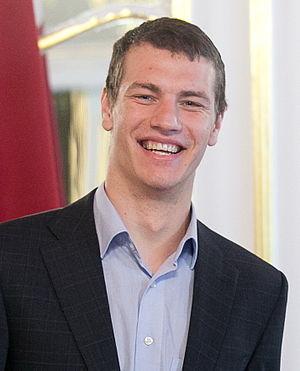
Miks Indrašis est un joueur professionnel letton de hockey sur glace. Il évolue au poste d'ailier.